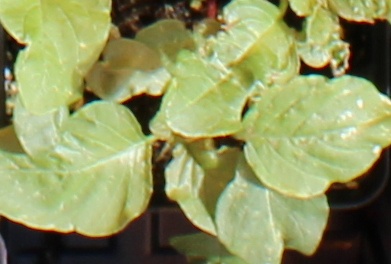
Label: Redroot Pigweed